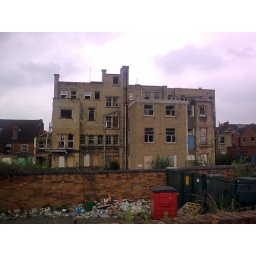
Taken from the roof of my Land Rover backed up against the rear wall of the walk-in-center car park.